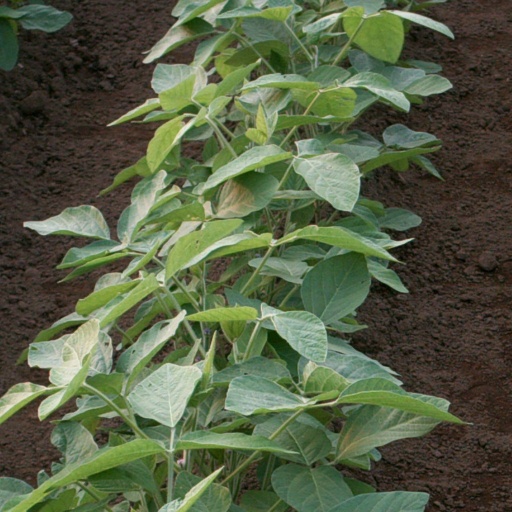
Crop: soybean